Pietro Francesco Carlone

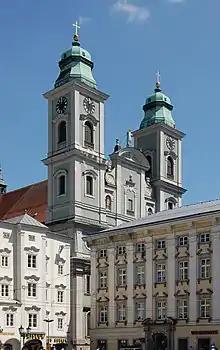
Old Cathedral, Linz, attributed to Carlone

The Jesuit church of St. Ignatius in Linz, known as the Old Cathedral, Linz, whose shell was completed in 1678, is also attributed to Pietro Francesco Carlone.